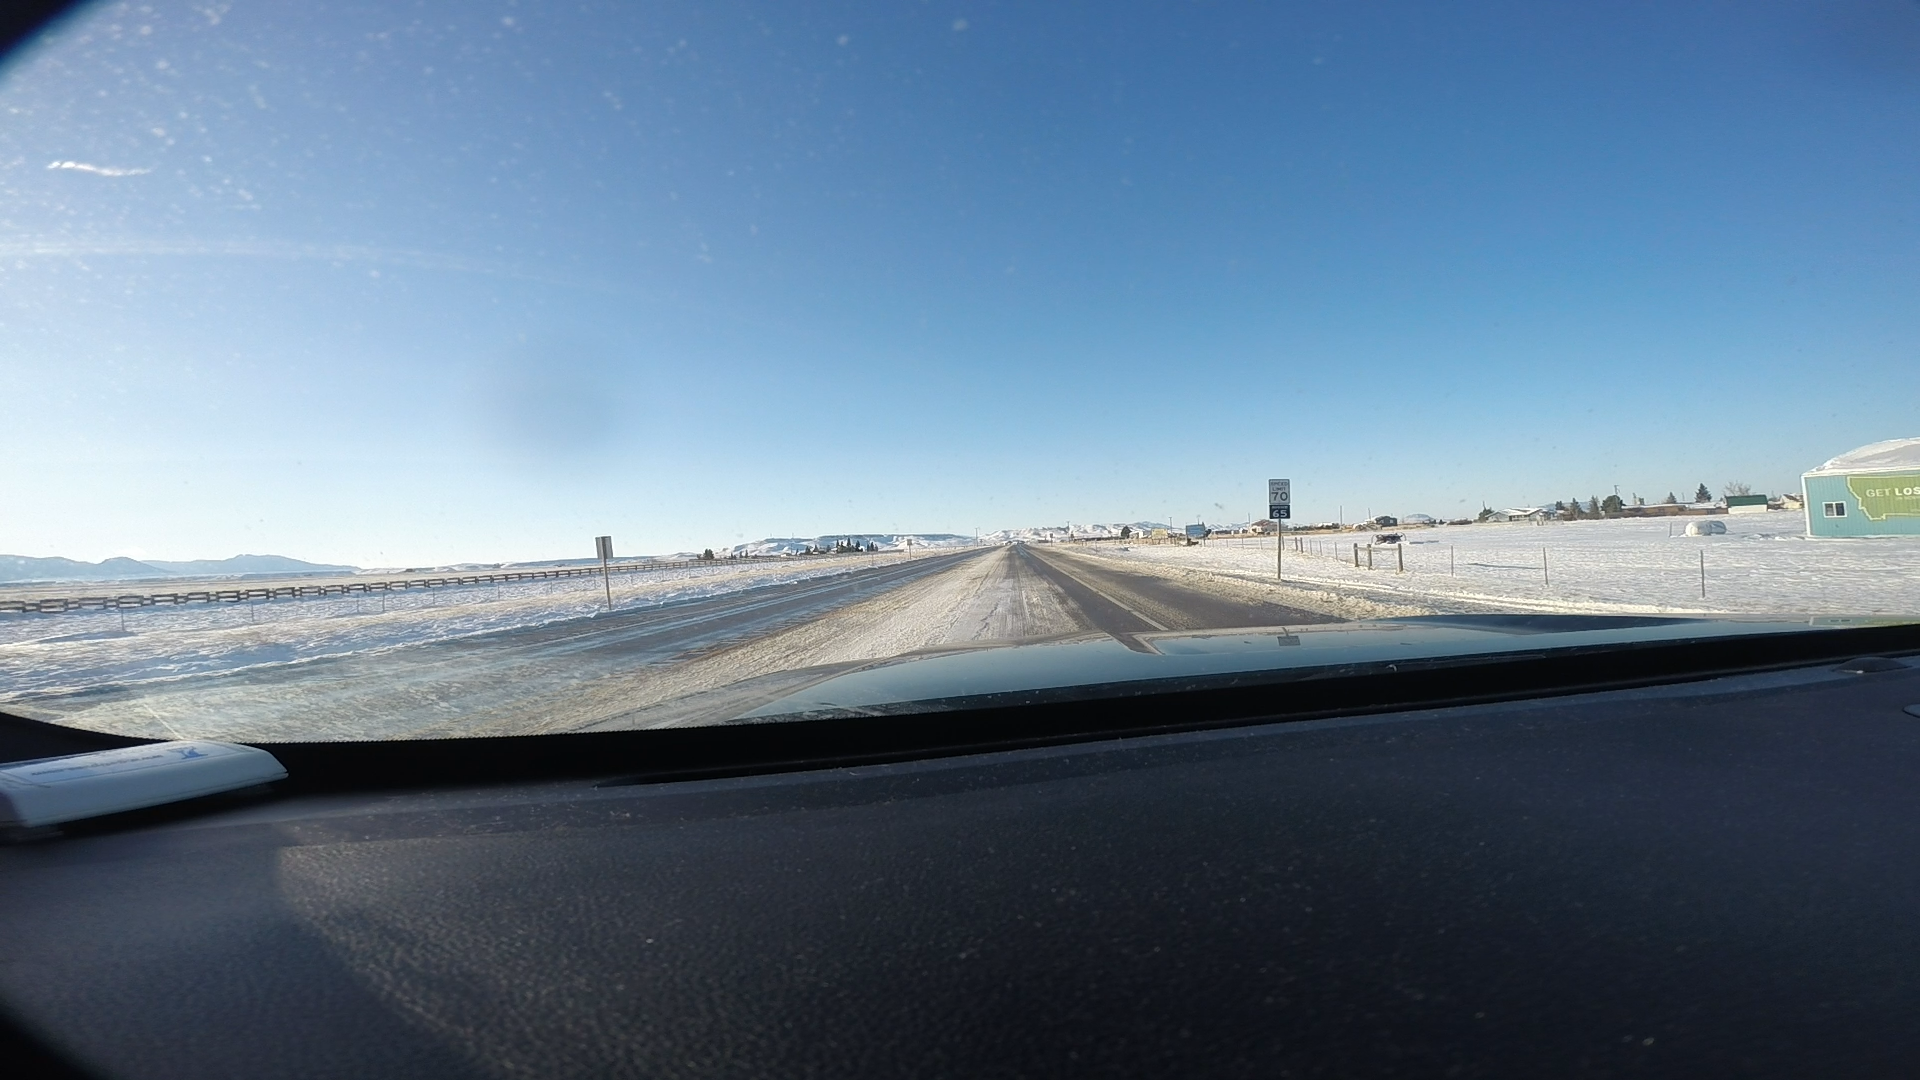
Speed limit sign label: mph70